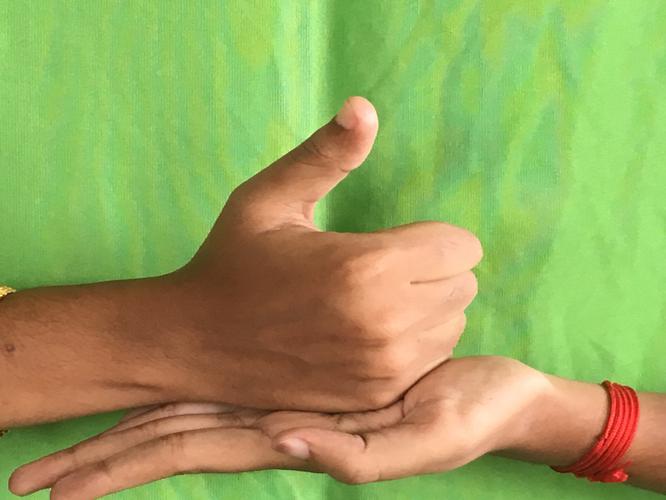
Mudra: Shivalinga
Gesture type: double_hand